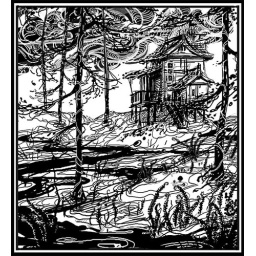
Cabin in the woods another black and white experiment